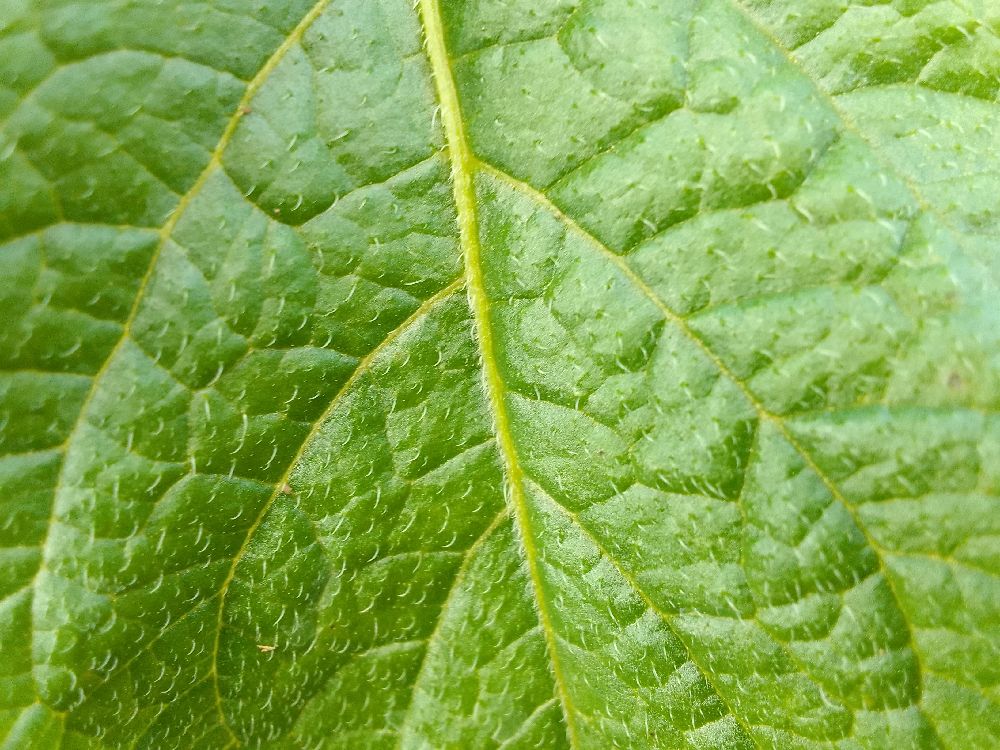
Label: Healthy